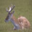
Label: deer